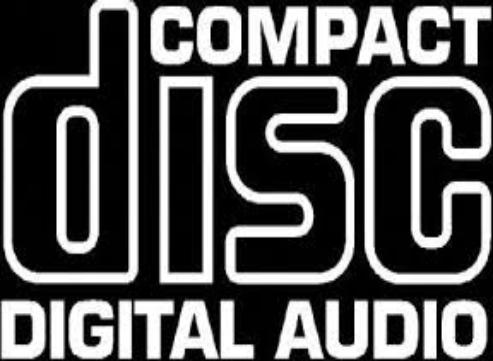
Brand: Compact
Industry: Electronic